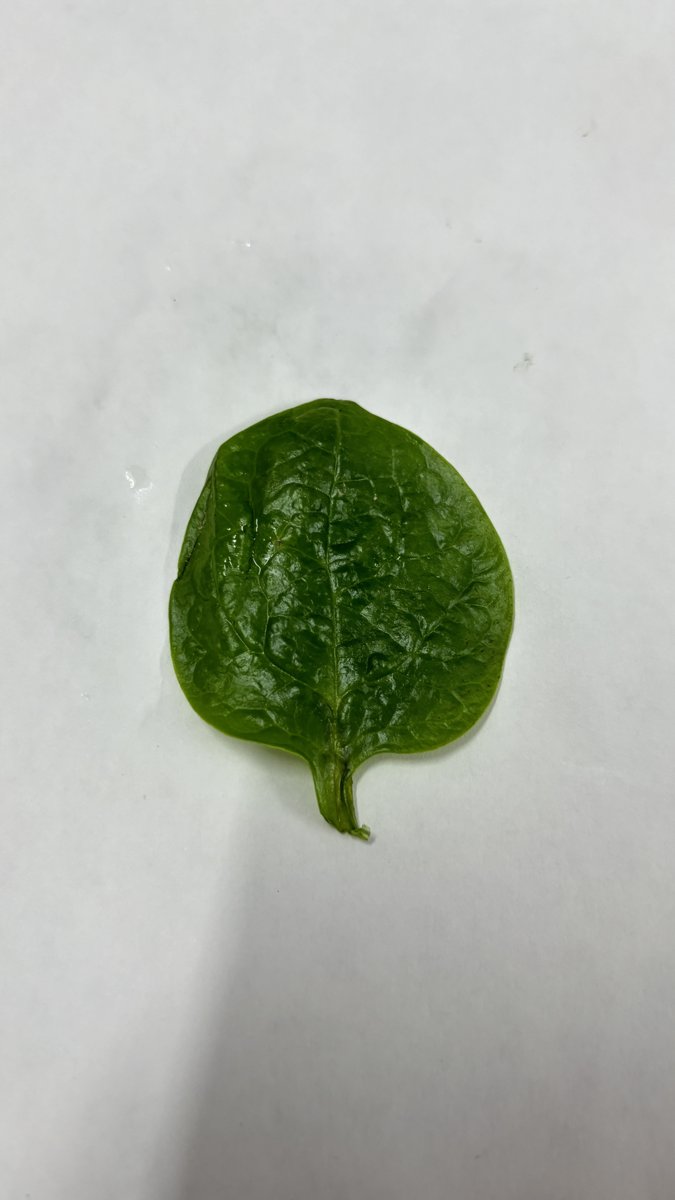
Label: Healthy-Leaf